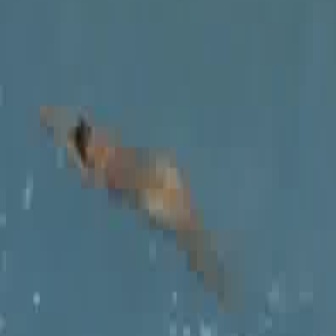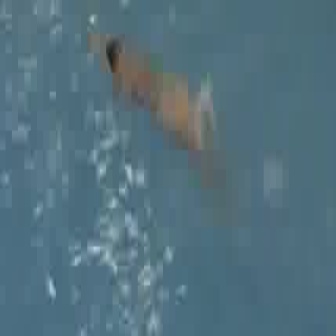
  Please identify the target specified by the bounding box [40,102,226,289] in the first image and locate it in the second image. Return the coordinates in [x_min,y_min,x_max,y_max] format.
Answer: [85,27,223,164]